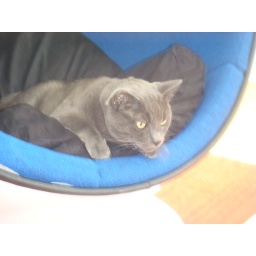
Dappercat in ball chair